The Beautiful Liar (film)

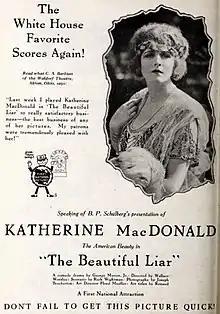
Advertisement

The Beautiful Liar is a 1921 American comedy film directed by Wallace Worsley and written by Ruth Wightman. The film stars Katherine MacDonald, Charles Meredith, Joseph J. Dowling, Kate Lester, and Wilfred Lucas. The film was released on December 26, 1921, by Associated First National Pictures.